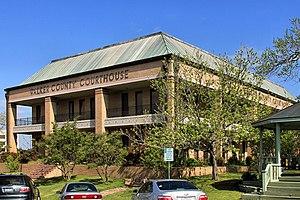
Le comté de Walker, en anglais : Walker County, est un comté situé dans l'Est de l'État du Texas aux États-Unis. Fondé le 6 avril 1846, son siège de comté est la ville de Huntsville. Selon le recensement des États-Unis de 2010, sa population est de 67 861 habitants. Le comté a une superficie de 2 076 km², dont 2 031 km² en surfaces terrestres. Il est initialement baptisé à la mémoire de Robert J. Walker, Secrétaire du Trésor des États-Unis. En 1863, il est décidé que le comté honorerait Samuel Hamilton Walker, un Texas Ranger.